Tokyo Kasei University

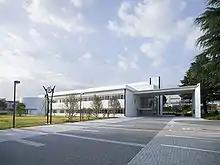
Itabashi campus

The Global Education Centre was founded in 2019, and replaced the International Studies Center, which was in operation from 1993. The Global Education Centre manages the English education programs and international affairs of Tokyo Kasei University, Tokyo Kasei Junior College, and the attached high school. The Global Education Center organises study abroad for students from the university, as well as supporting international students studying at TKU. It maintains relationships with several universities around the world, including institutions in the United States, Canada, The United Kingdom, and New Zealand.